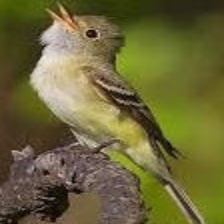
Species: NORTHERN BEARDLESS TYRANNULET
Scientific name: CAMPTOSTOMA IMBERBE